Jana Plodková

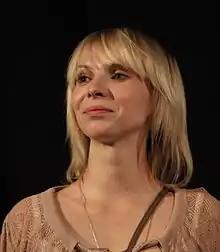
Jana Plodková in 2010

Jana Plodková (sometimes Jana Plodek; born 5 August 1981, Jičín) is a Czech actress. She studied at the Janáček Academy of Music and Performing Arts. She speaks German fluently.